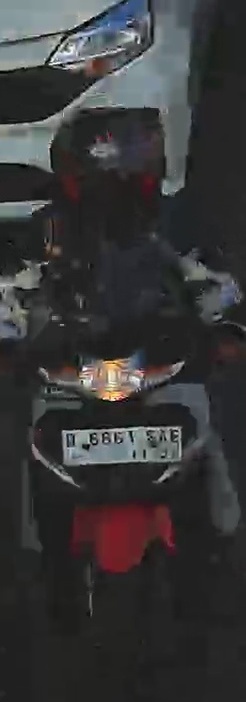
person-with-helmet: 1
person-without-helmet: 0